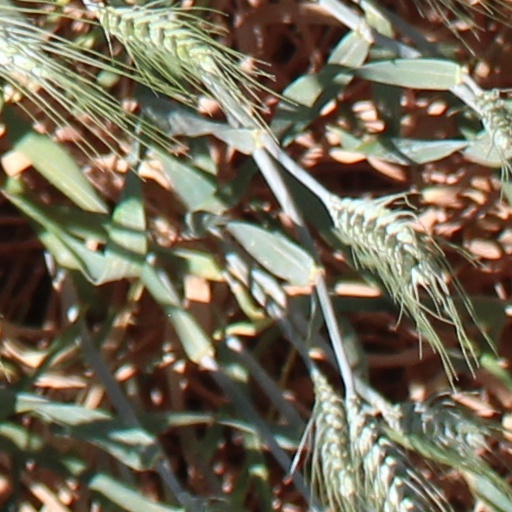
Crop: wheat